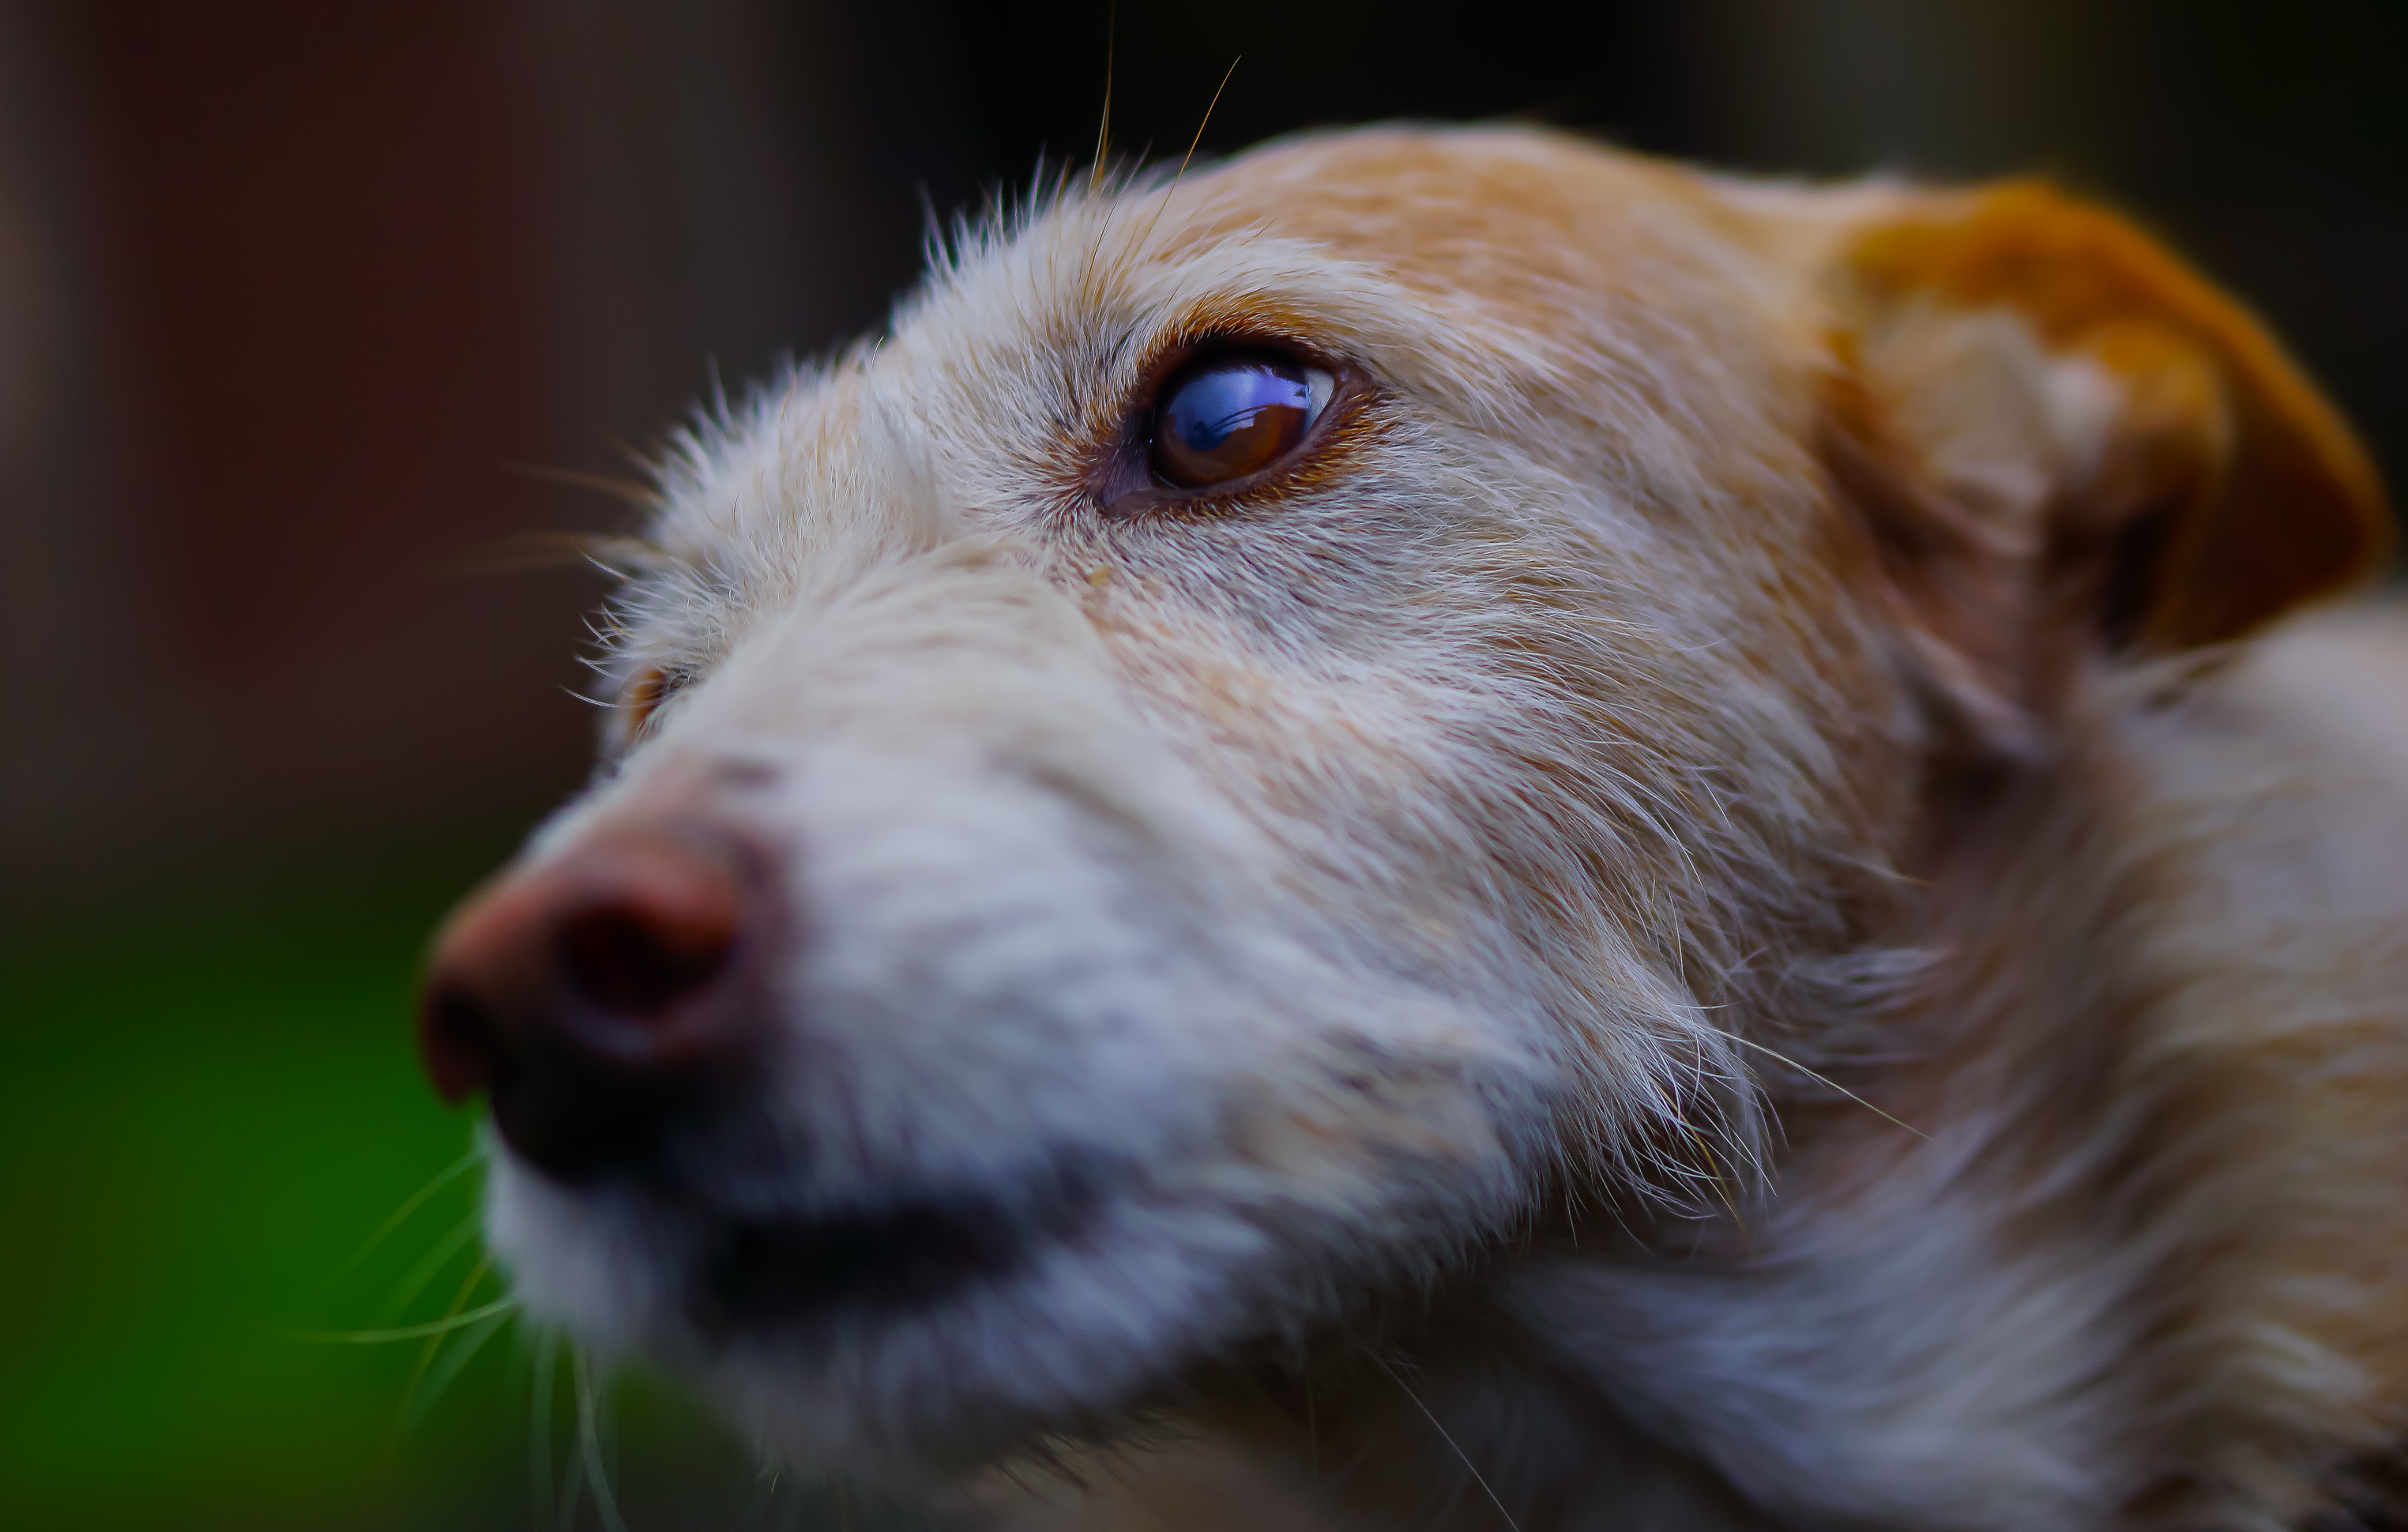
puppy, dog, photo, mammal, close up, whiskers, snout, animals, vertebrate, 60mm, a77, dog breed, g, ggl1, gaby1, xovesphoto, animales, perros, sonya77, tamron60mm, xelodegalicia, tobi, gabrielcoru a, dog like mammal